Ingiriya

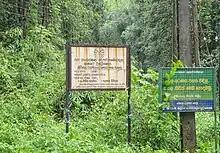
Hora Forest Reservation

The Hora Forest Reservation is in the Kirigala area. It is said to have the largest number of hora trees in South Asia. It also has many rare plants.